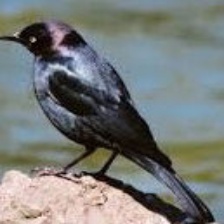
Species: BREWERS BLACKBIRD
Scientific name: EUPHAGUS CYANOCEPHALUS